Psophometer

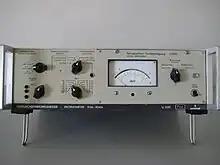
Psophometer

In telecommunications, a psophometer is an instrument that measures the perceptible noise of a telephone circuit.